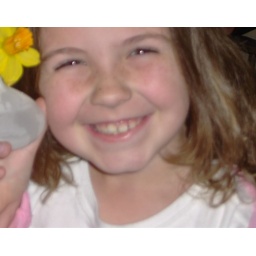
Pierce picked the fruit of her work in the flower garden- a daffodil for her special vase